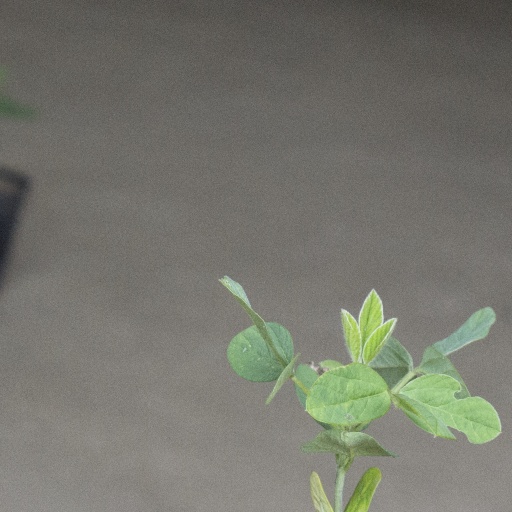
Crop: soybean